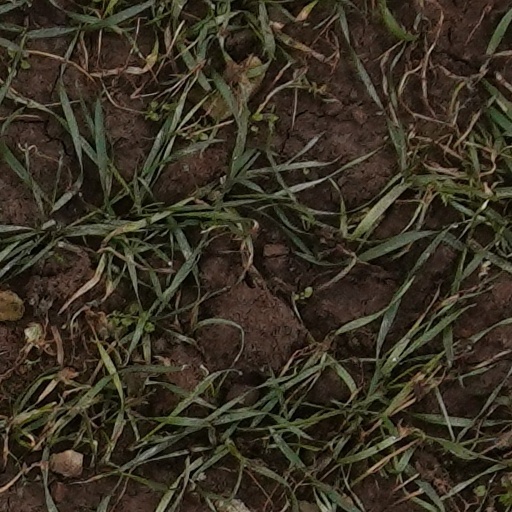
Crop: wheat